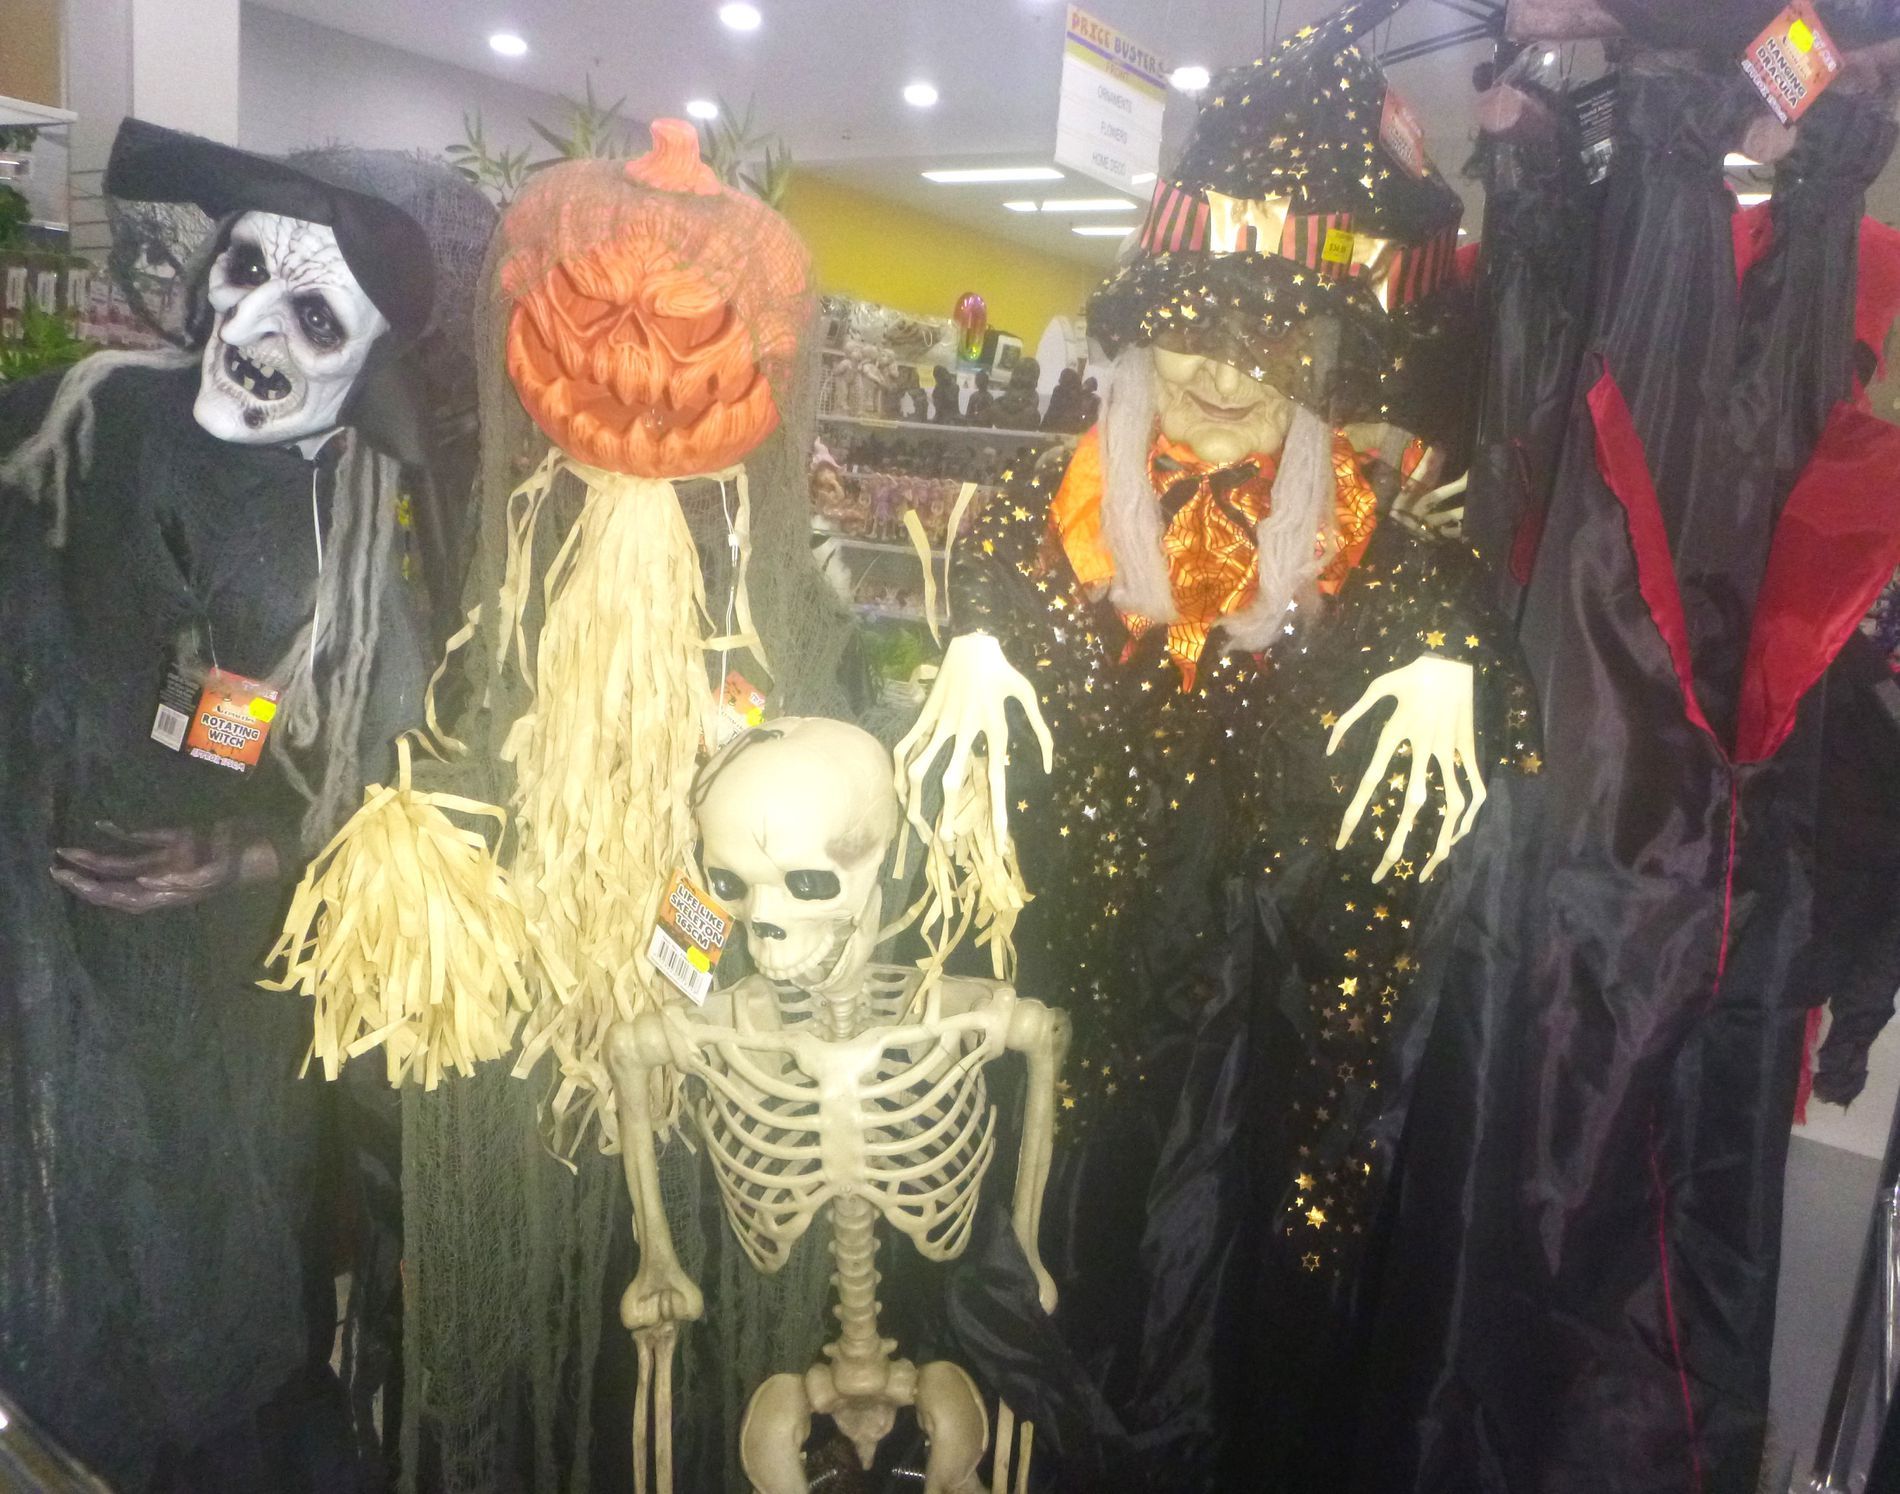
Halloween Party
This picture shows a store display with decorations for Halloween. It features scary characters such as a carved pumpkin head, a witch with a pointed hat, other costumes that resemble witches, cheerleader pom poms and a skeleton. The decorations create a spooky yet joyful mood that is ideal for Halloween.
An eye-level shot shows some decorations in a store that sells costumes and spooky characters for Halloween parties, such as a skeleton and a carved pumpkin head and cheerleader pom poms. This image nicely captures the spirit of Halloween thanks to its colorful and festive hues. A traditional Halloween contrast is created by the deep blackness of the figures and the vivid oranges of the pumpkins.
Labels: Adult, Female, Person, Woman, Bride, Wedding, Festival, Clothing, Glove, Halloween, Face, Head, Baby, Costume, Scarecrow, Skeleton, Carved Pumpkin, Cheerleader Pom Poms, Store
Camera: Panasonic DMC-FT25
Aperture: F3.9
Exposure: 1/60 sec
ISO: 400
Focal length: 4.5 mm